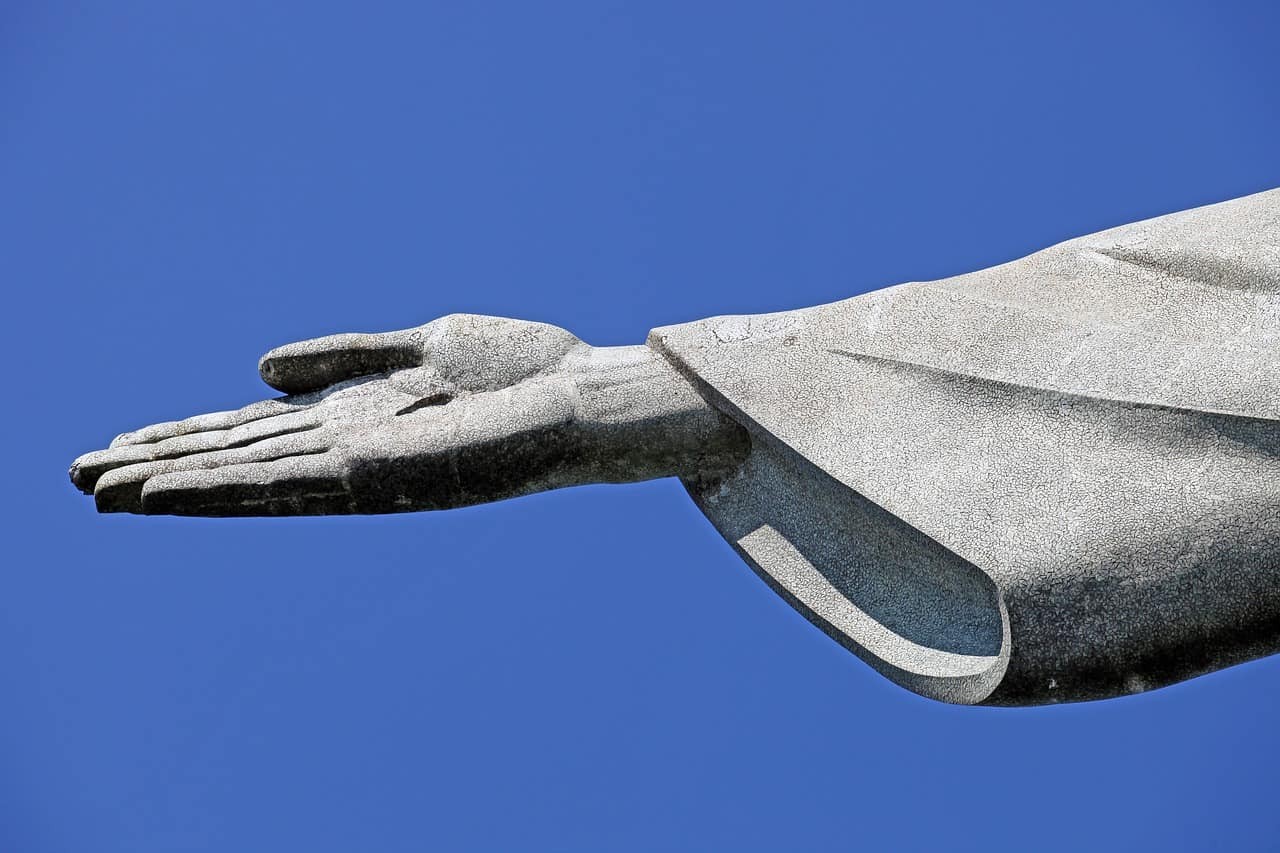
Landmark: Christ the Reedemer